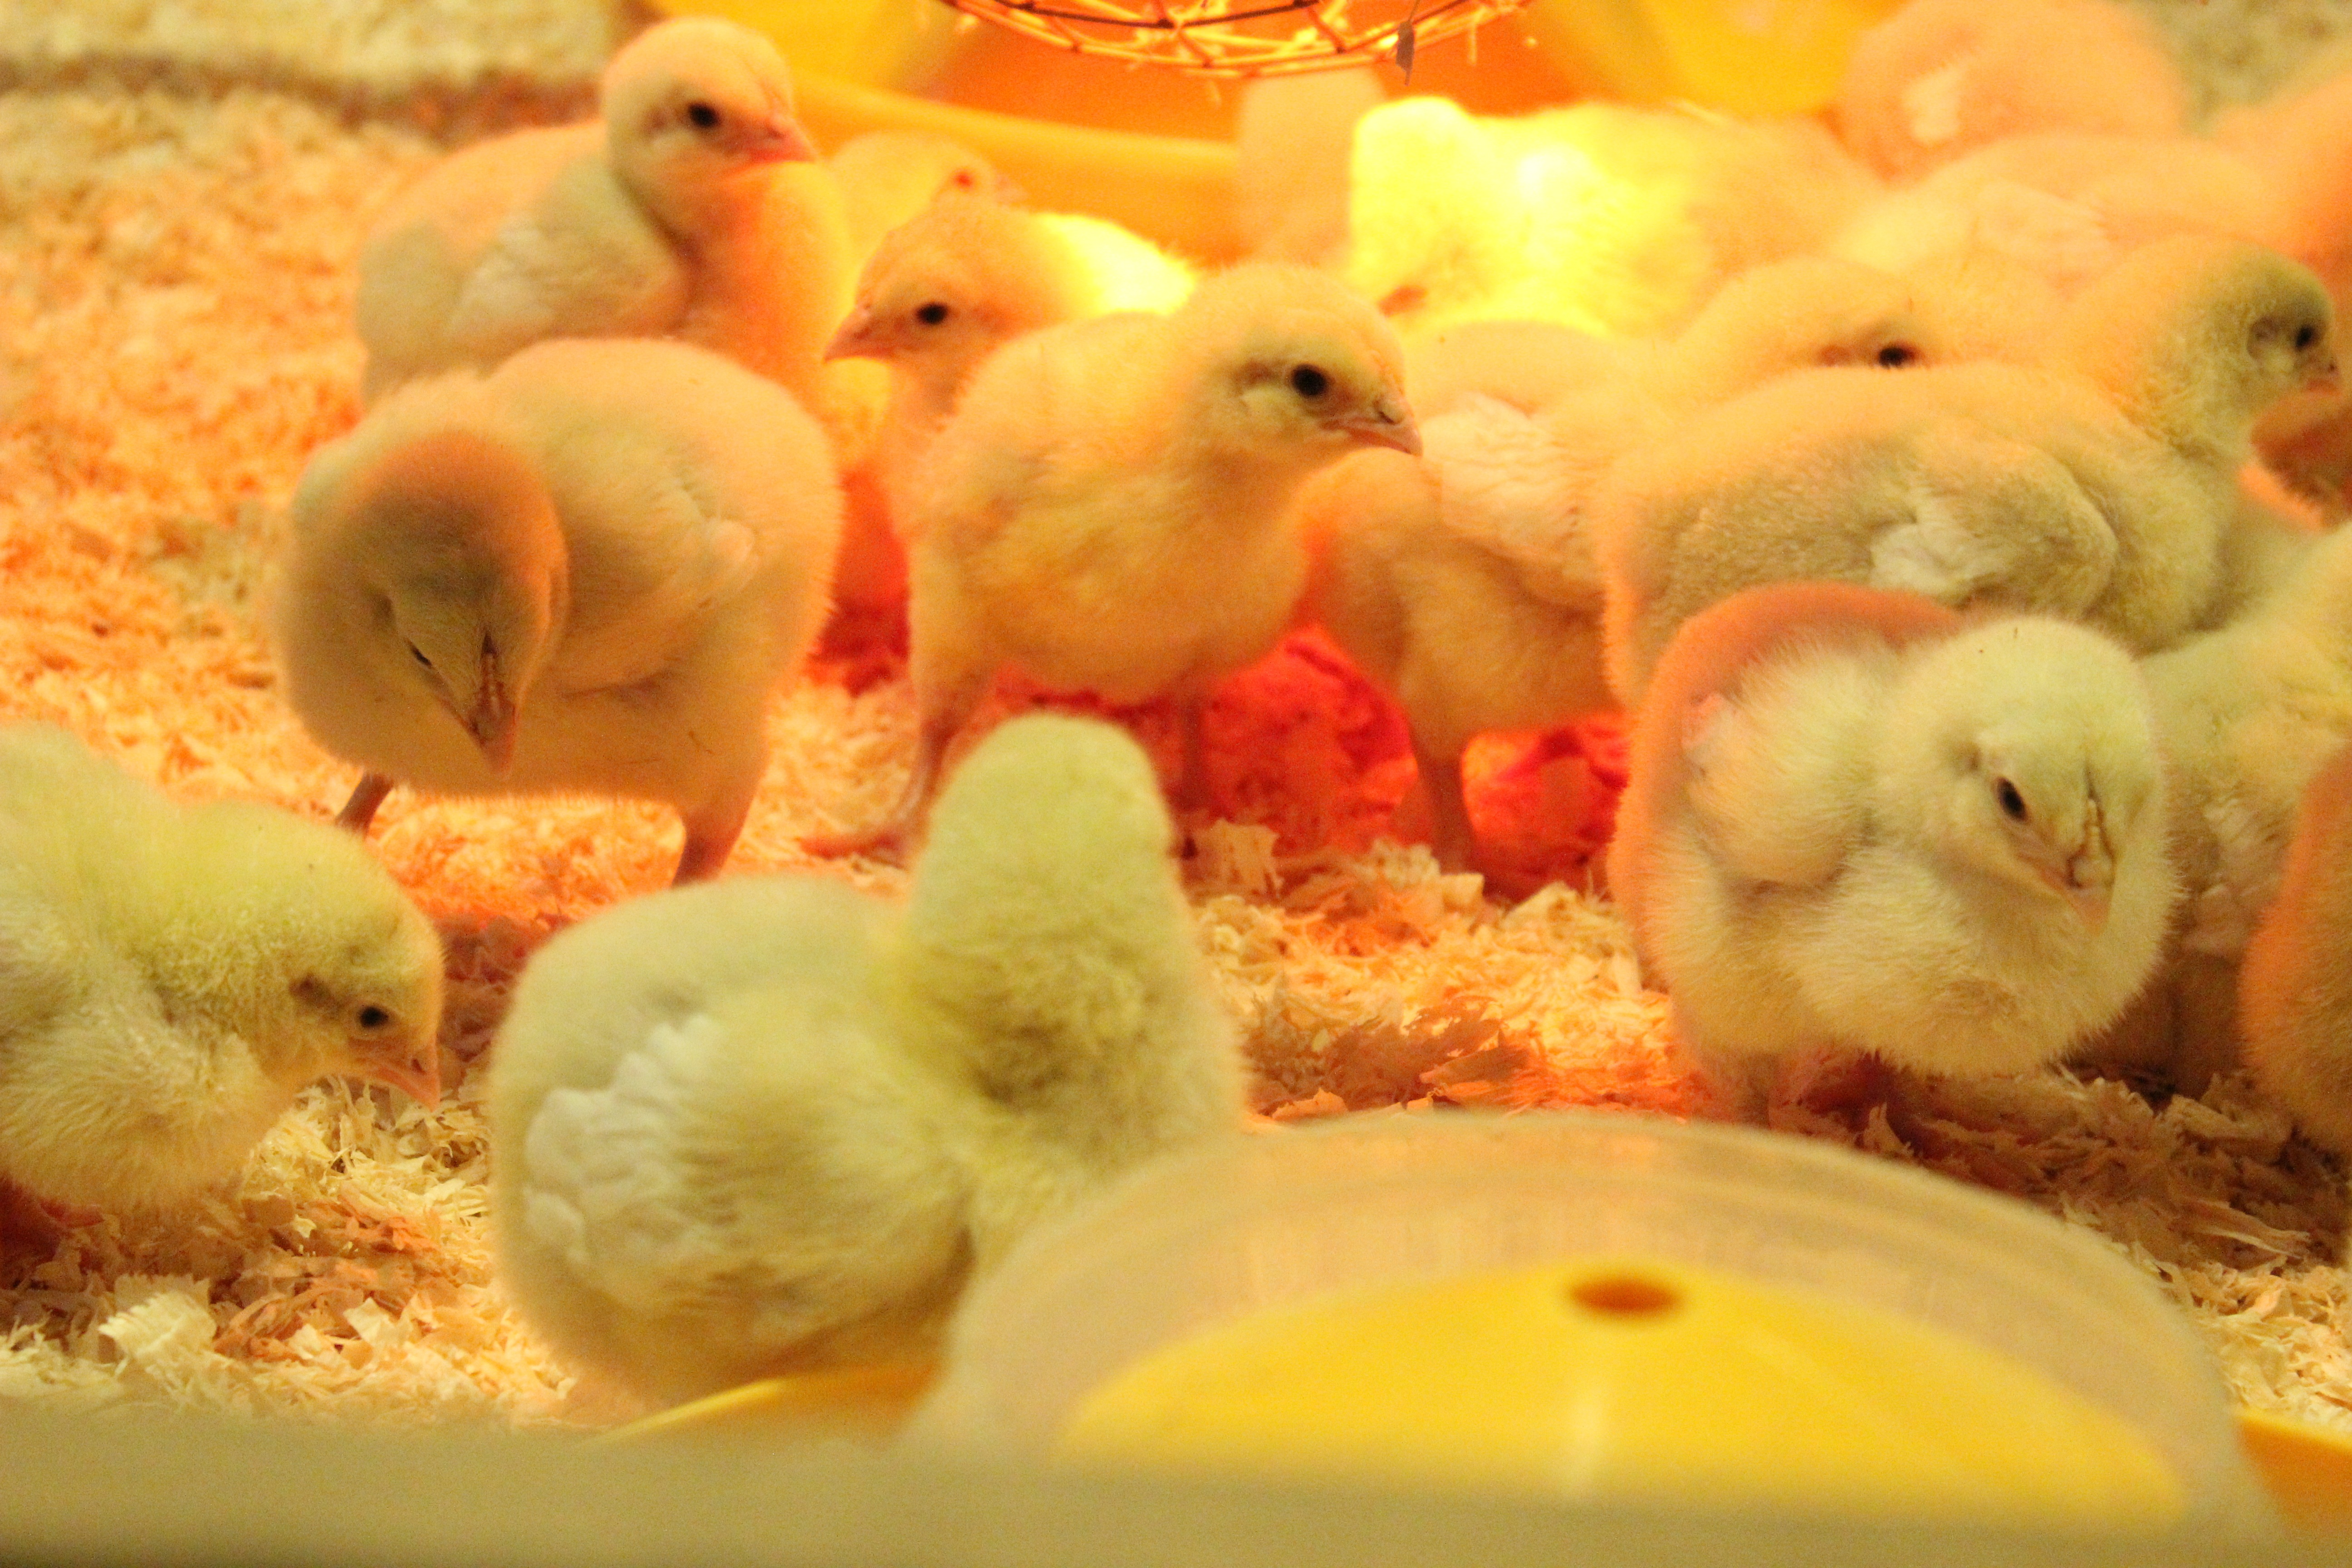
bird, food, beak, chicken, heat, water bird, teaching